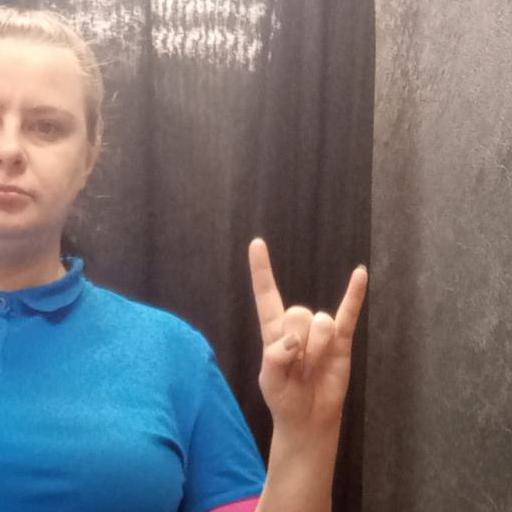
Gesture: rock